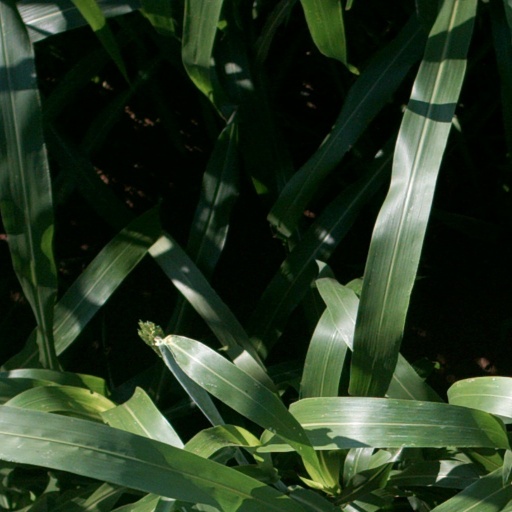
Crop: sorghum